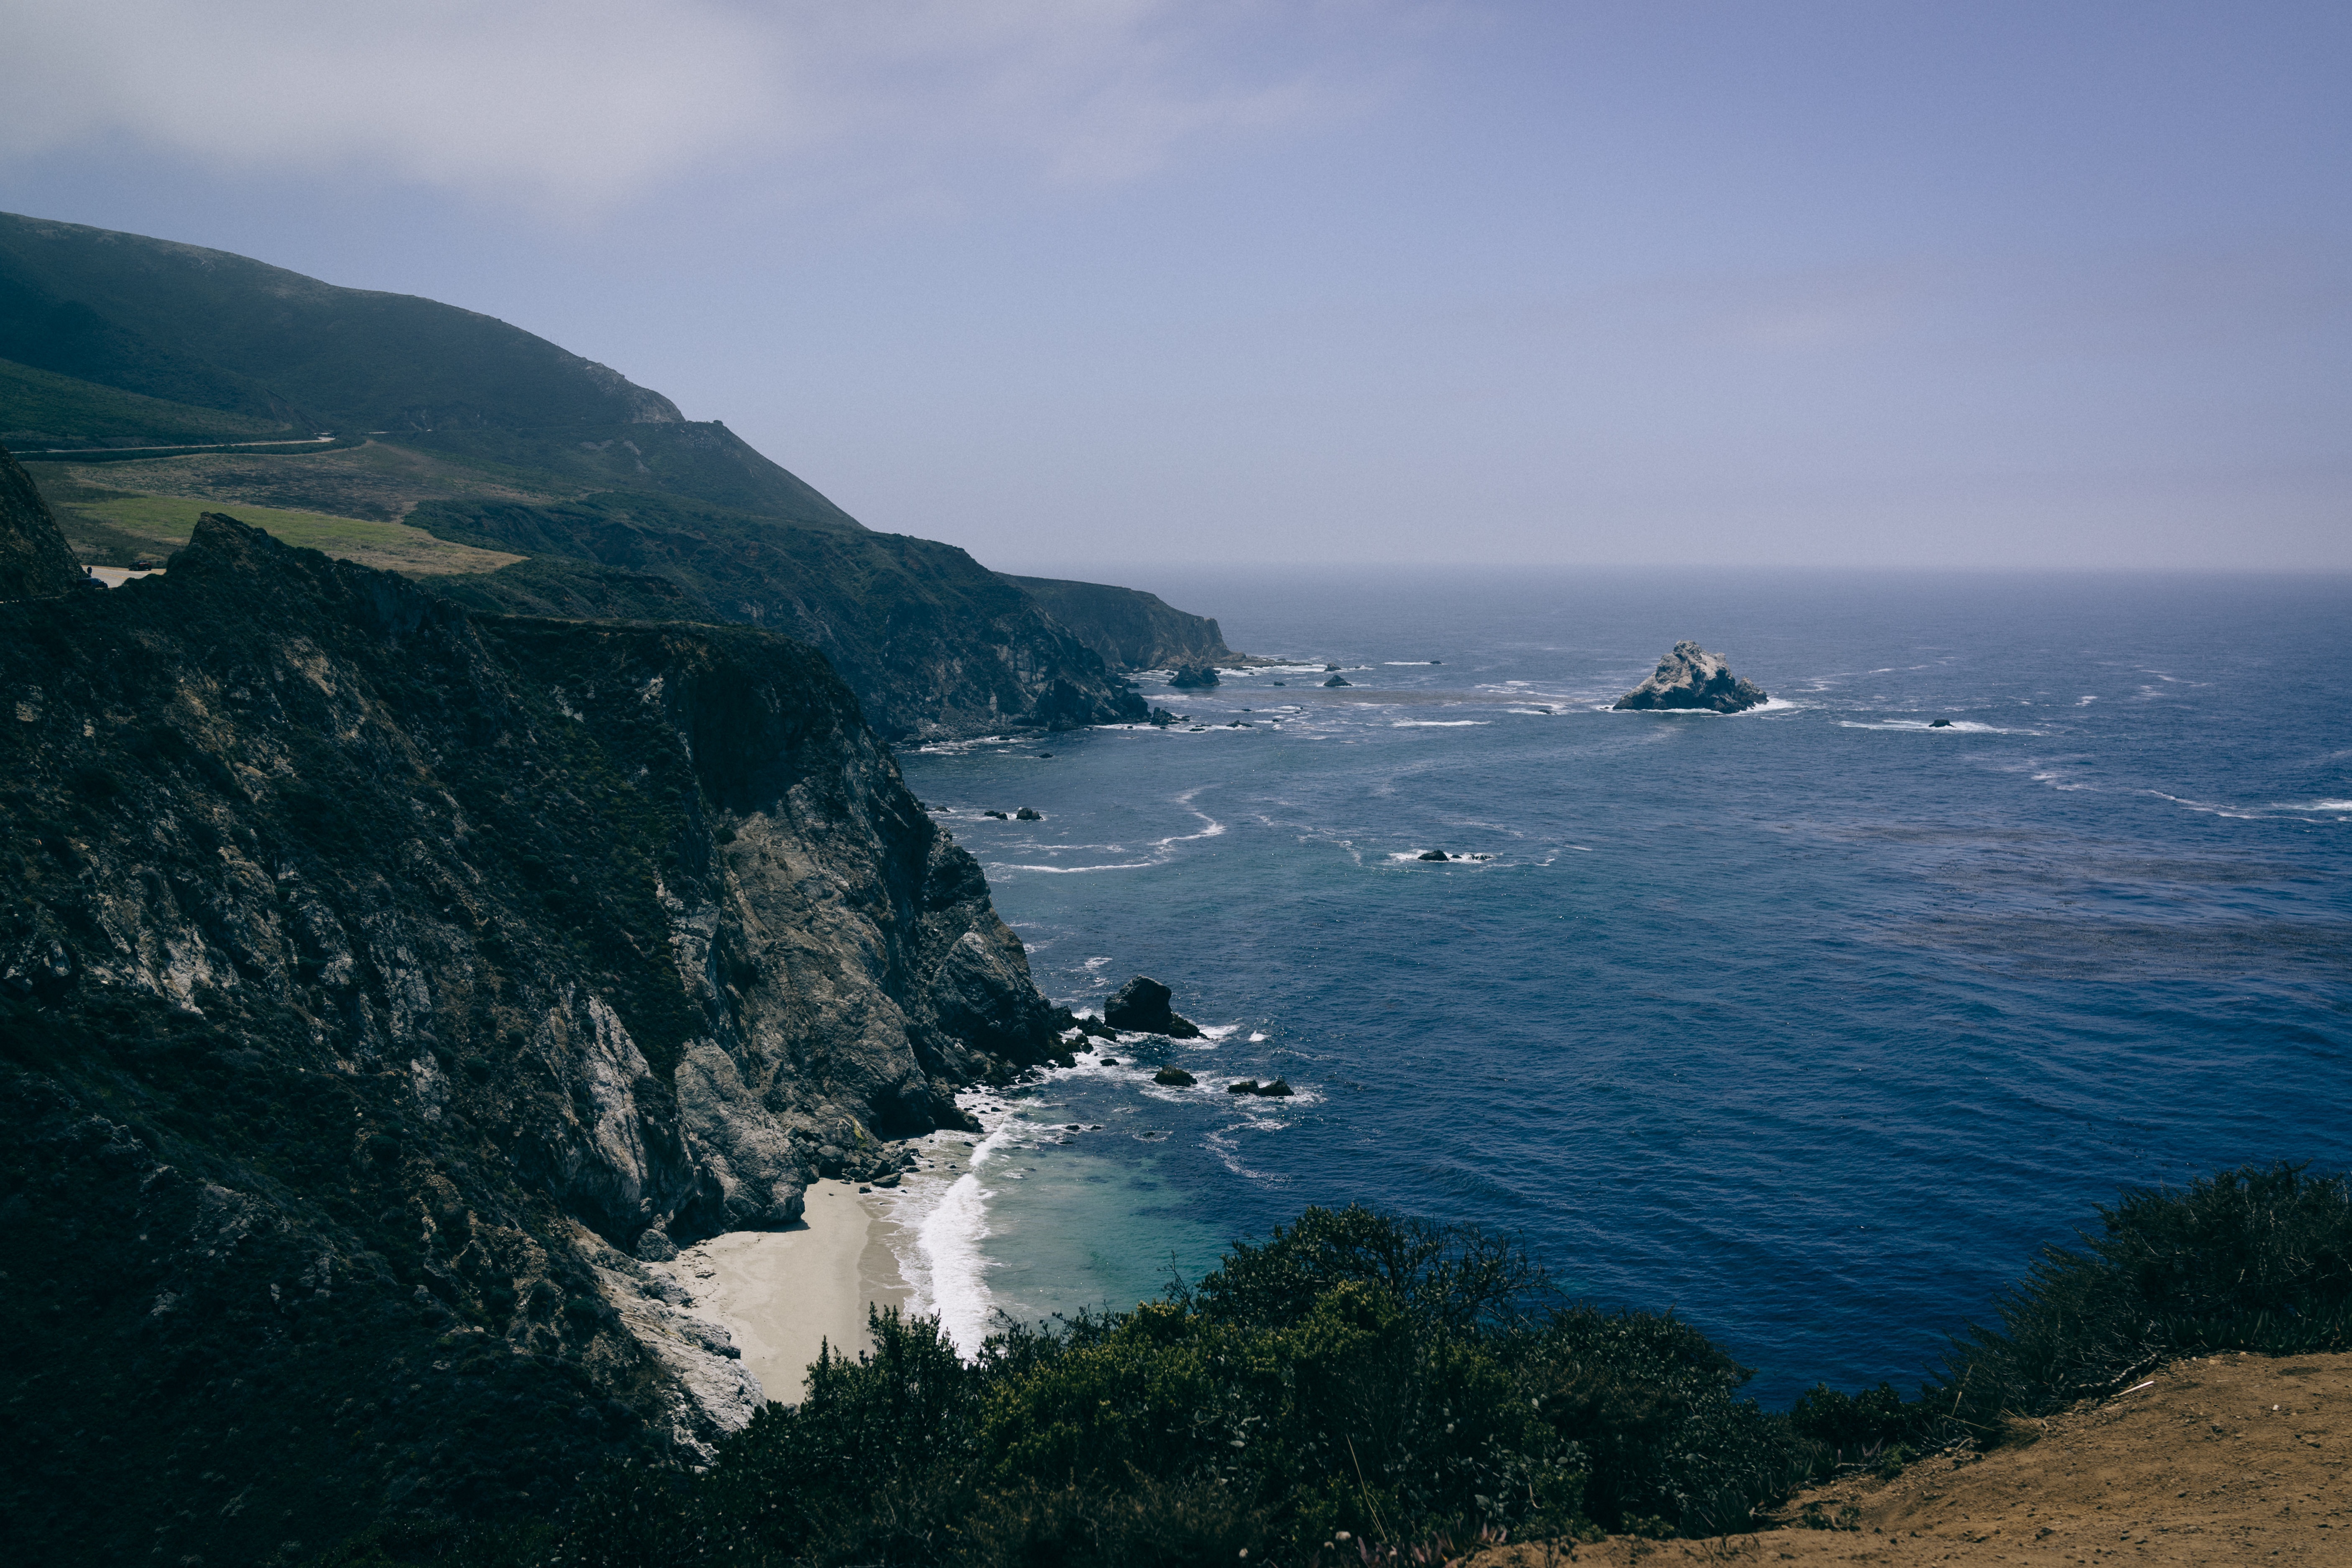
beach, sea, coast, water, nature, ocean, mountain, sky, shore, wave, cliff, seascape, bay, fjord, terrain, body of water, trees, cape, landform, geographical feature